Laboni Sarkar

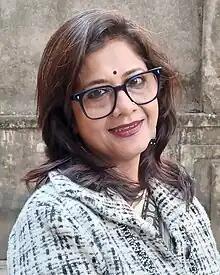
Sarkar at AF Awards in 2024

Laboni Sarkar is an Indian actress who is known for her work in Bengali cinema. She is the recipient of three BFJA Awards. She began her acting career in a Bengali TV series by Jochon Dastidar. She made her Big screen debut in Aparna Sen's "Sati" (1989).